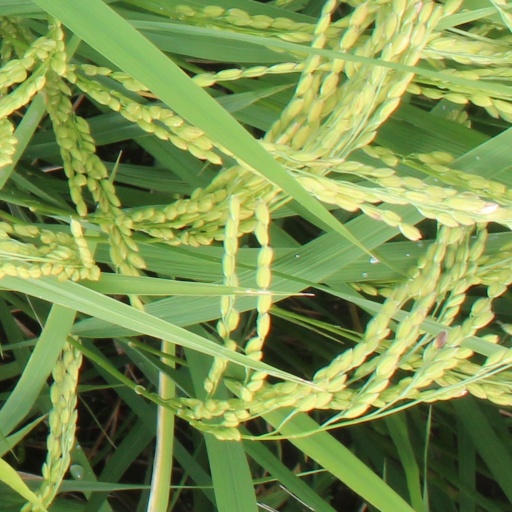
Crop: rice